TIC/TOC complex

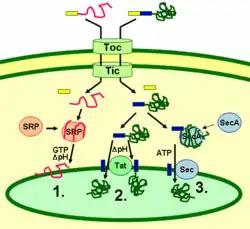
Representation of Thylakoid targeting. A stromal transit peptide sequence (yellow rectangle) is exposed on the translated protein in the cytosol, which signals the ribosome and translocons to begin translocation into the stroma. Once in the stroma, signal peptidases cleave the first peptide sequence only to reveal a Thylakoid transit peptide sequence (blue rectangle). This transports the protein across the thylakoid membrane.

This protein complex is functionally similar to the TOM/TIM Complex located on the outer and inner membranes of the mitochondria, in the sense that it too transports proteins across multiple membranes and into the lumen of an organelle. Both complexes (TOC/TIC) are GTPases, that is, they must both hydrolyze GTP in order to power the translocation. The chloroplast also harnesses the power of an electrochemical gradient using protons. The gradient is only used to power transport across the thylakoid membrane, however, while the gradient in the mitochondria is used to power transport across its inner membrane.